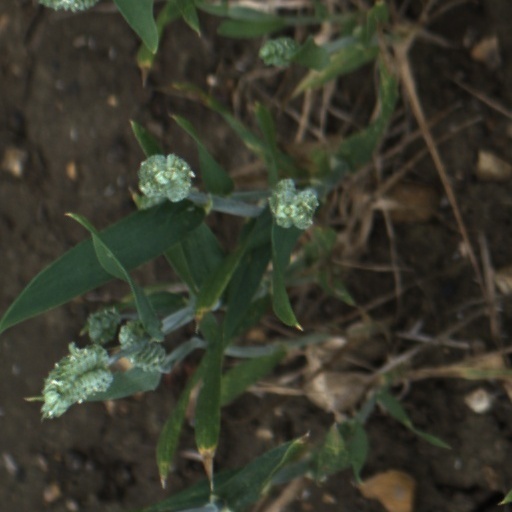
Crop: wheat